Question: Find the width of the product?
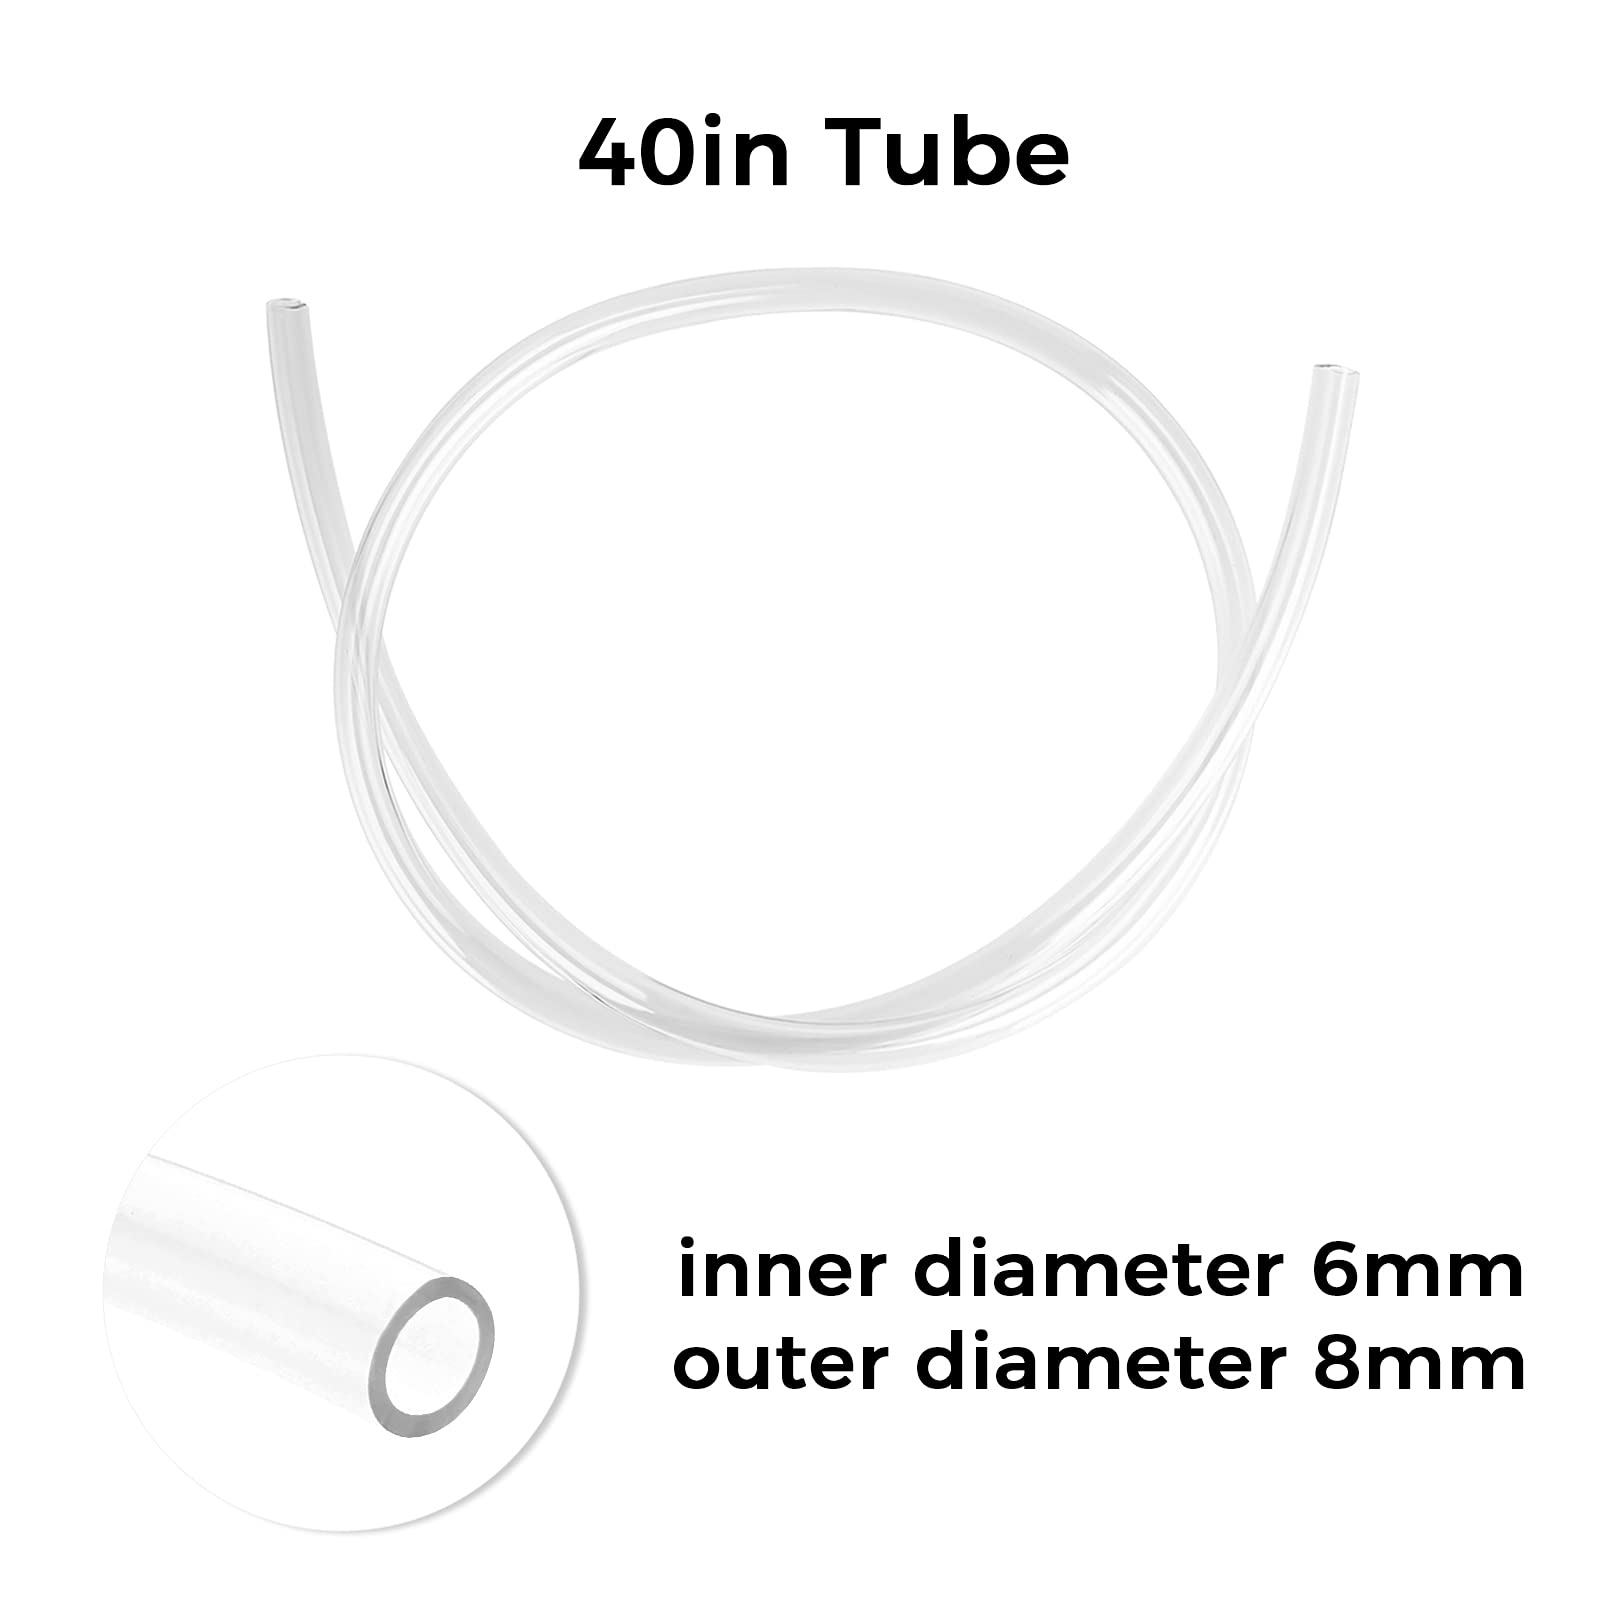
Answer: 8.0 millimetre